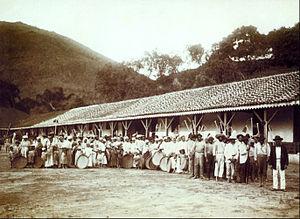
L’empire du Brésil ou, abusivement, l’Empire brésilien est une entité politique qui occupe, au xixᵉ siècle, sensiblement les territoires qui constituent le Brésil actuel. Il s'agit alors d'une monarchie constitutionnelle parlementaire et représentative dont les souverains successifs sont les empereurs Pierre Iᵉʳ et Pierre II, tous deux membres de la maison de Bragance, une branche de la dynastie capétienne vieille de mille ans. D'abord colonie du royaume de Portugal, le Brésil devient le siège de l'empire colonial portugais en 1808, lorsque le futur roi Jean VI, alors régent de Portugal, s'enfuit de son pays après son invasion par les troupes de Napoléon Iᵉʳ. La famille royale s'installe alors avec son gouvernement dans la ville brésilienne de Rio de Janeiro. Quelques années après la libération du Portugal, Jean VI retourne en Europe en 1821, mais laisse son fils aîné et héritier, l'infant Pierre, à la tête du Brésil en qualité de régent.
Le terme Afro-Brésiliens désigne les habitants noirs du Brésil, lesquels sont généralement des descendants d’esclaves originaires d’Afrique. Ce terme n’est pas d’un usage très répandu au Brésil même, où constructions et classifications sociales reposent sur l’apparence plutôt que sur l’ascendance réelle ; les personnes présentant des traits africains visibles, en particulier une peau sombre, sont généralement nommés negros ou, moins communément, pretos. Les membres d’un autre groupe de population, les pardos, sont susceptibles également de posséder une ascendance africaine, à des degrés divers. En fonction des circonstances, ceux dont les traits africains sont plus patents seront souvent catalogués par les autres comme negros, et par conséquent tendront à s’identifier eux-mêmes comme tels, au contraire de ceux chez qui ces traits sont plus discrets. Il importe de noter du reste que les termes pardo et preto sont peu usités en dehors du domaine des recensements statistiques, et que la société brésilienne dispose d’une panoplie de mots pour caractériser les personnes d’origine raciale mixte.